Charles H. Tenney

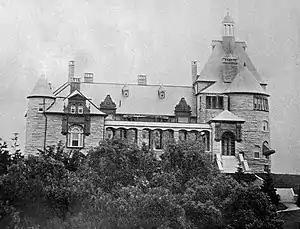

Grey Court (aka Tenney Castle) designed by Carrère and Hastings, prominent New York architects, was the centerpiece of Charles Tenney's rolling estate Fair View Park. Begun in 1890 and completed two years later, the mansion was modeled after Château d'Yquem, the ancestral seat of Montaigne, and served as the Tenney family's summer home. Ernest W. Bowditch designed the grounds. He had laid out several estates in Newport, Rhode Island, including Marble House, W. K. Vanderbilt's estate; designed Tuxedo Park in New York; and landscaped Colgate University. His designs for Greycourt's surrounds won a prestigious horticultural prize in 1902. The remains are now a Massachusetts state park.